Hugh Loebner

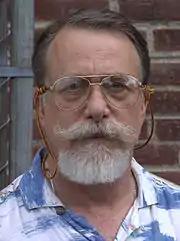
Loebner in 2004

Hugh Gene Loebner (March 26, 1942 - December 4, 2016) was an American inventor and social activist, who was notable for sponsoring the Loebner Prize, an embodiment of the Turing test. Loebner held six United States Patents, and was also an outspoken advocate for the decriminalization of prostitution.